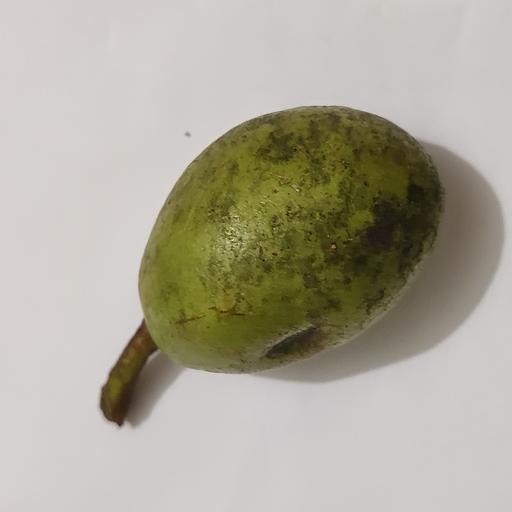
Crop type: Olive